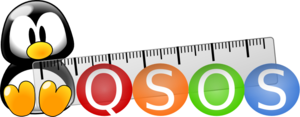
La méthode de Qualification et de Sélection de logiciels Open Source est une méthode d'évaluation de logiciels libres sous licence libre GFDL. Les outils logiciels sont sous licence GPL.